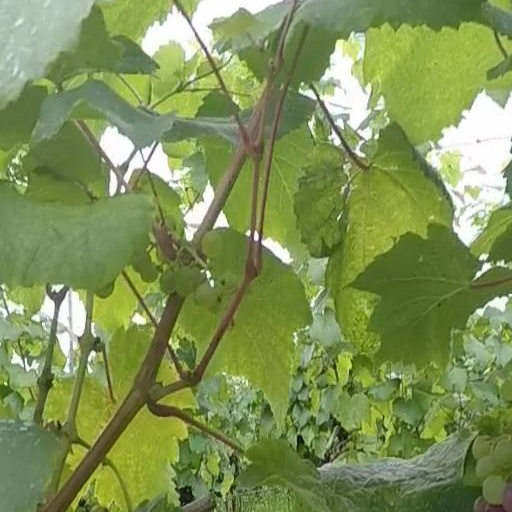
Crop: grape